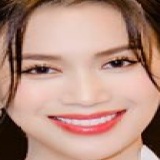
ca sĩ Sĩ Thanh